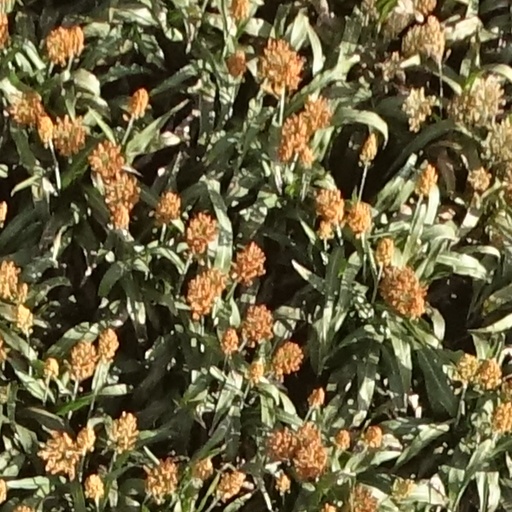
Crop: sorghum